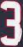
Number: 3